Mount Somers

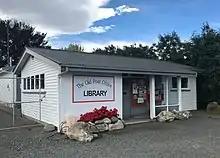
Mount Somers Library

Mount Somers had a population of 147 at the 2018 New Zealand census, an increase of 12 people (8.9%) since the 2013 census, and an increase of 30 people (25.6%) since the 2006 census. There were 63 households. There were 75 males and 72 females, giving a sex ratio of 1.04 males per female. The median age was 45.4 years (compared with 37.4 years nationally), with 33 people (22.4%) aged under 15 years, 15 (10.2%) aged 15 to 29, 72 (49.0%) aged 30 to 64, and 27 (18.4%) aged 65 or older.